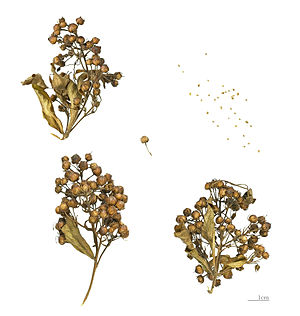
Almindelig fredløs / Voksested
Lysimachia vulgaris
Almindelig fredløs er en 50-140 cm høj urt, der vokser på næringsrig bund i skove og grøftekanter.